Andrei Kirilenko

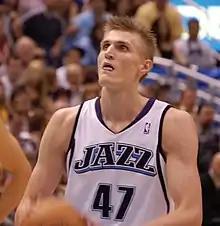
Kirilenko with the Jazz in 2008

Despite the trade rumors and controversy created by these statements, he rebounded in the 2007–08 NBA season and backed off on trade demands. His statistics for the 2007–08 NBA season were 11.0 ppg, 4.7 rpg, 4.0 apg, 1.2 spg, and 1.5 bpg, all of which were improvements over his previous season's stats (with the exception of blocks and rebounds). He worked out personally with former Jazz shooting guard Jeff Hornacek on his shooting in the 2007 off-season, and his field goal percentage improved from 47% to 51%. Most impressively, his 3-point shooting improved from 21% to a career-high 38%.